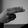
ASL letter: H